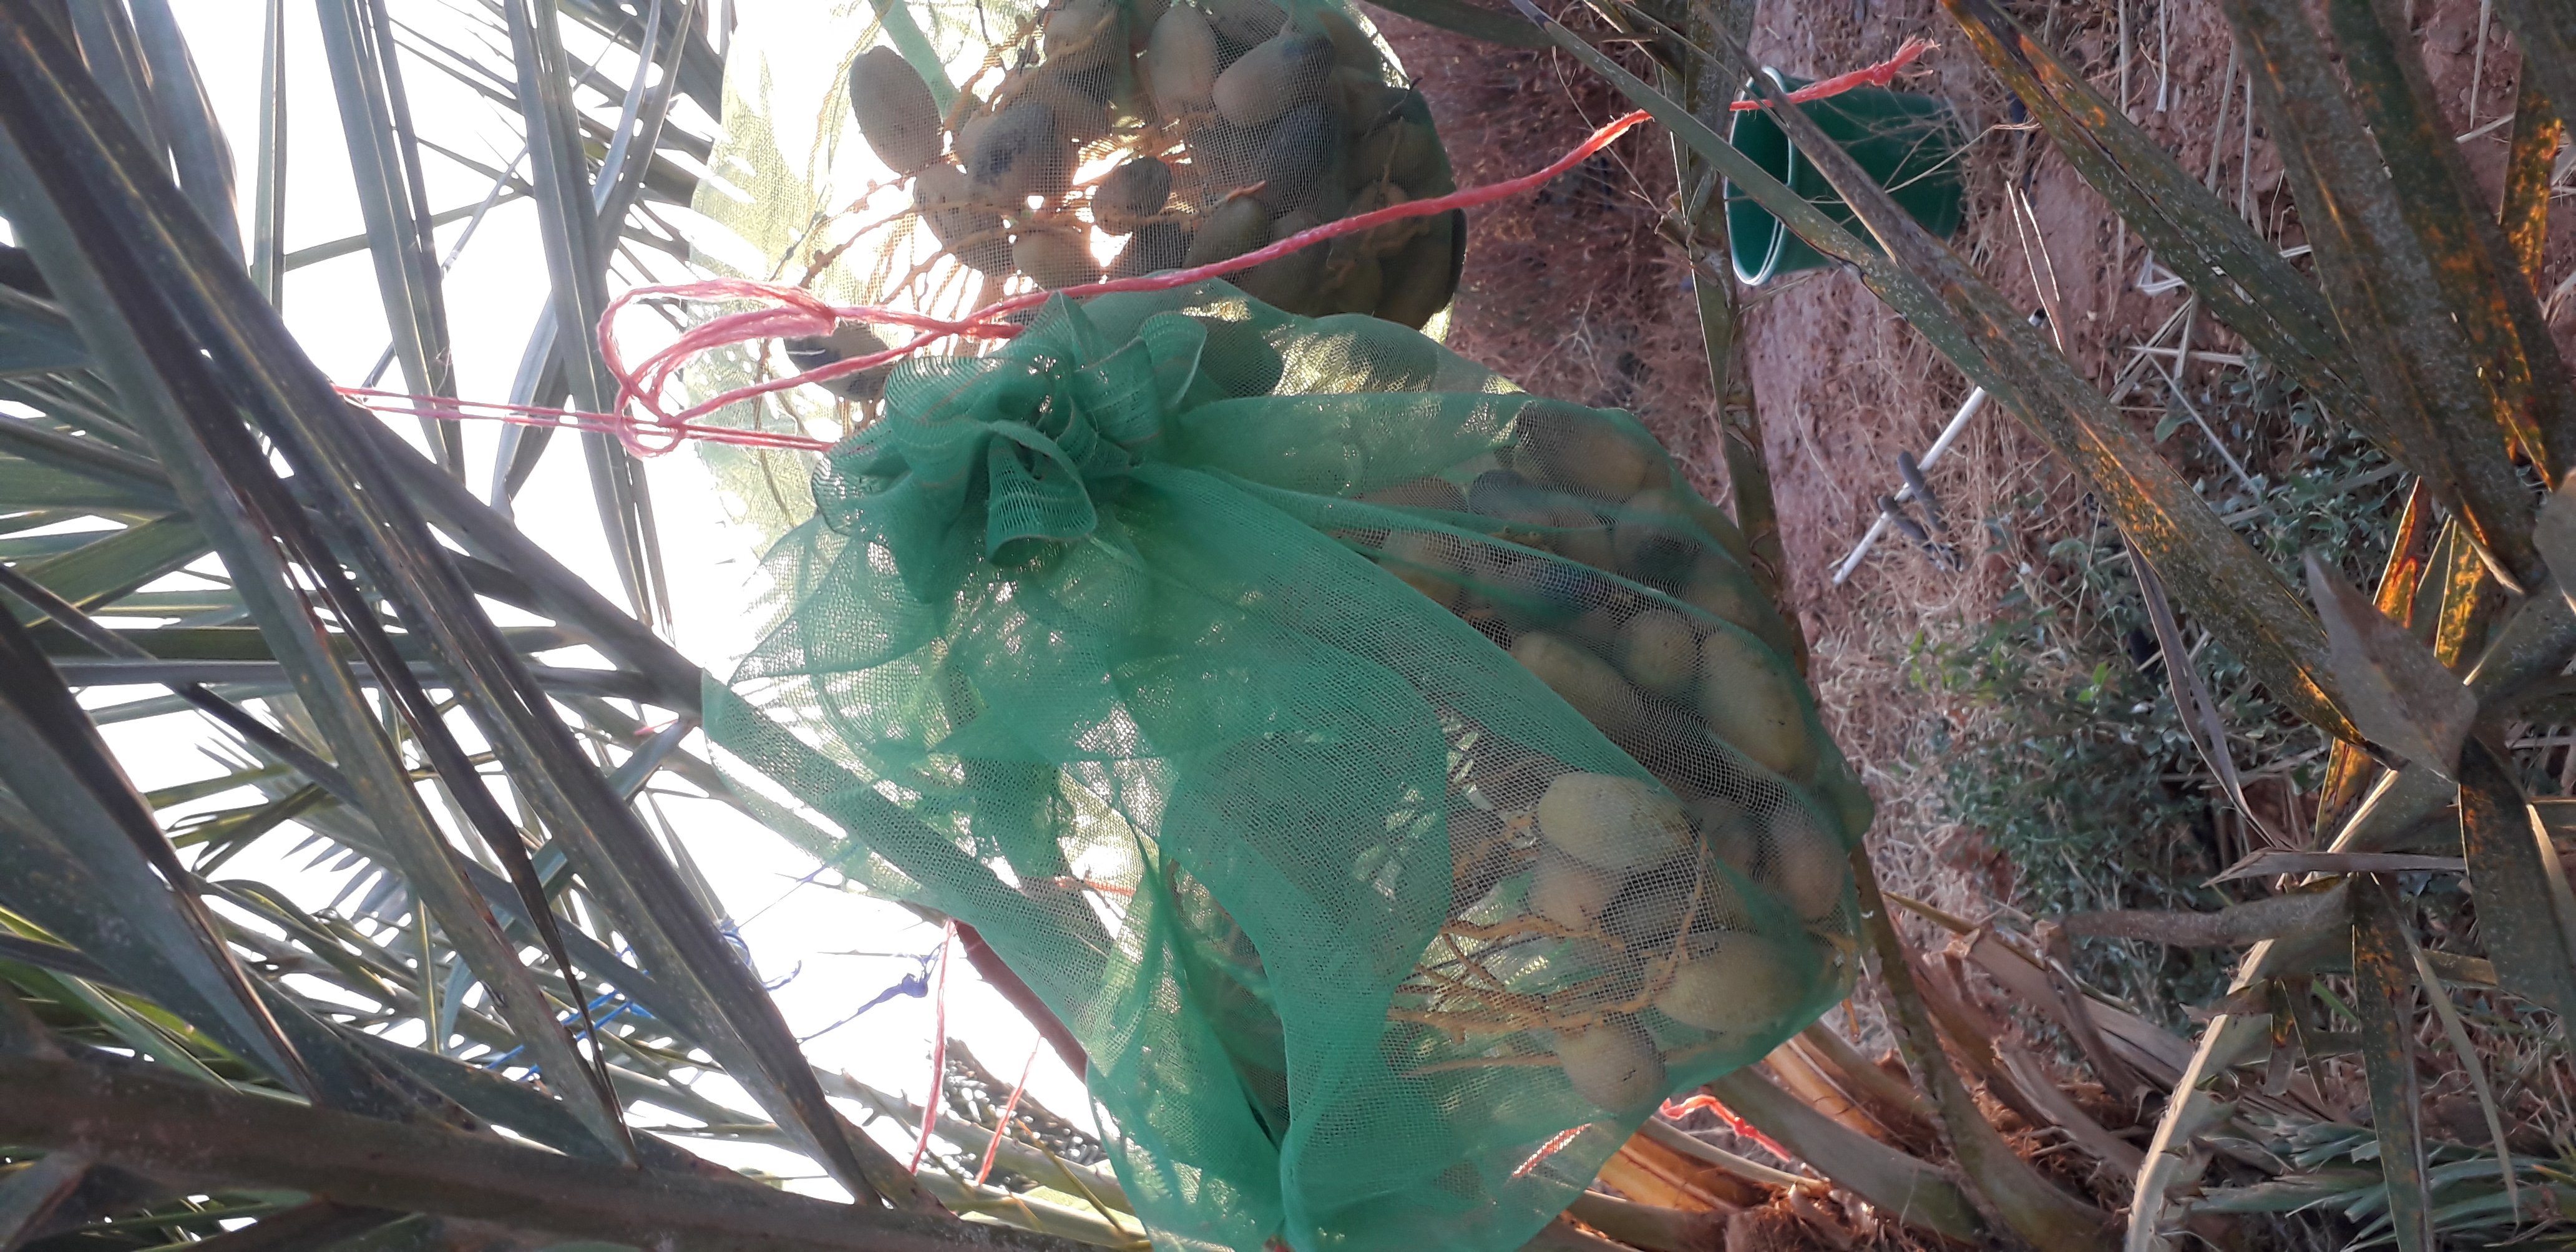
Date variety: Boumajhoul